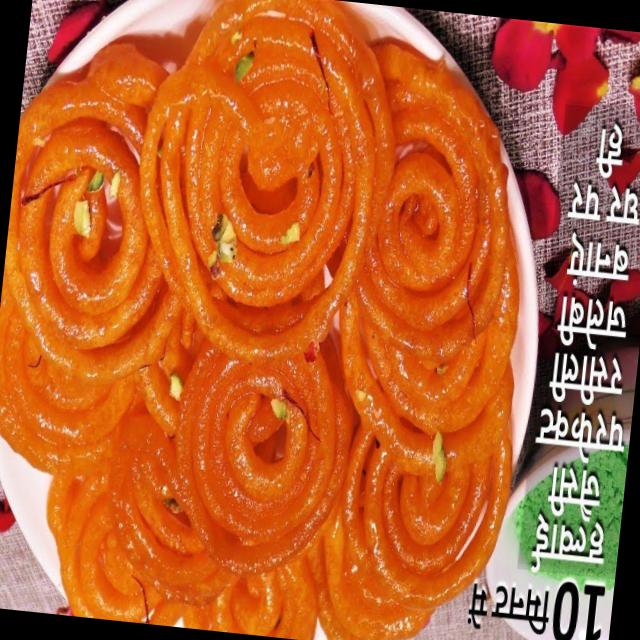
Dish: jalebi